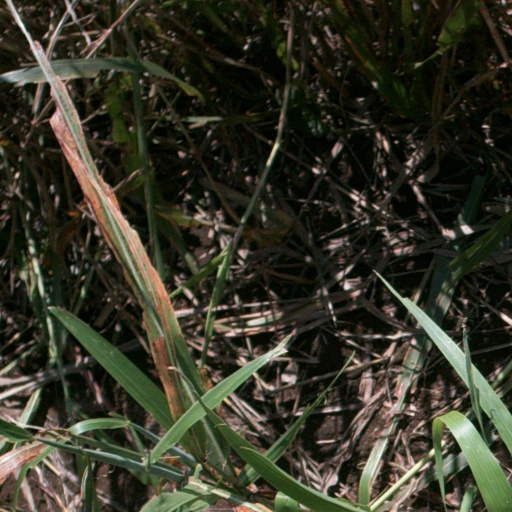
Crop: sorghum